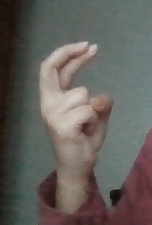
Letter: zay